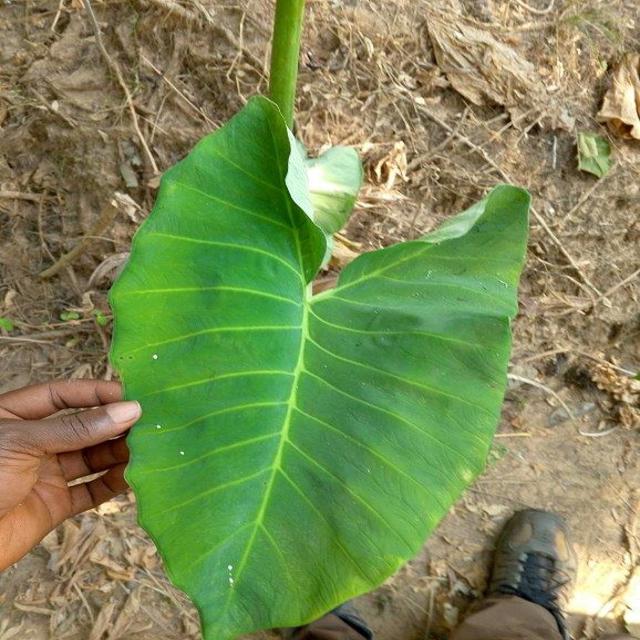
Label: Healthy